History of the United States dollar

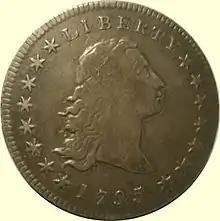
A 1795 Flowing Hair Dollar

After the American Revolutionary War began in 1775, the Continental Congress began issuing paper money known as Continental currency, or Continentals. Continental currency was denominated in dollars from $ to , including many odd denominations in between. During the Revolution, Congress issued in Continental currency. By the end of 1778, this Continental currency retained only between to of its original face value. By 1780, Continental bills – or Continentals – were worth just of their face value. Congress tried to reform the currency by removing the old bills from circulation and issuing new ones, but this met with little-to-no success. By May 1781, Continentals had become so worthless they ceased to circulate as money. Benjamin Franklin noted that the depreciation of the currency had, in effect, acted as a tax to pay for the war. In the 1790s, after the ratification of the United States Constitution, Continentals could be exchanged for treasury bonds at 1% of face value.